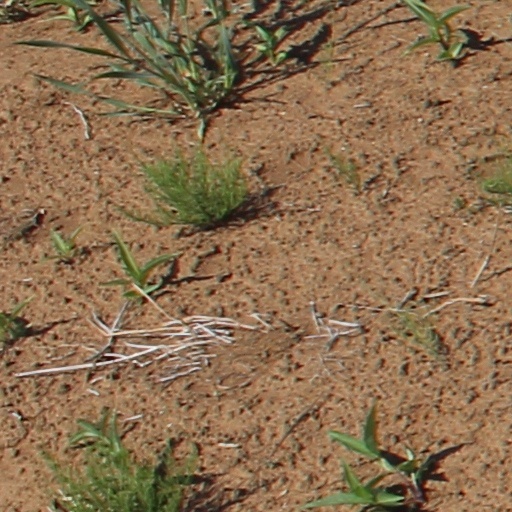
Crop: wheat